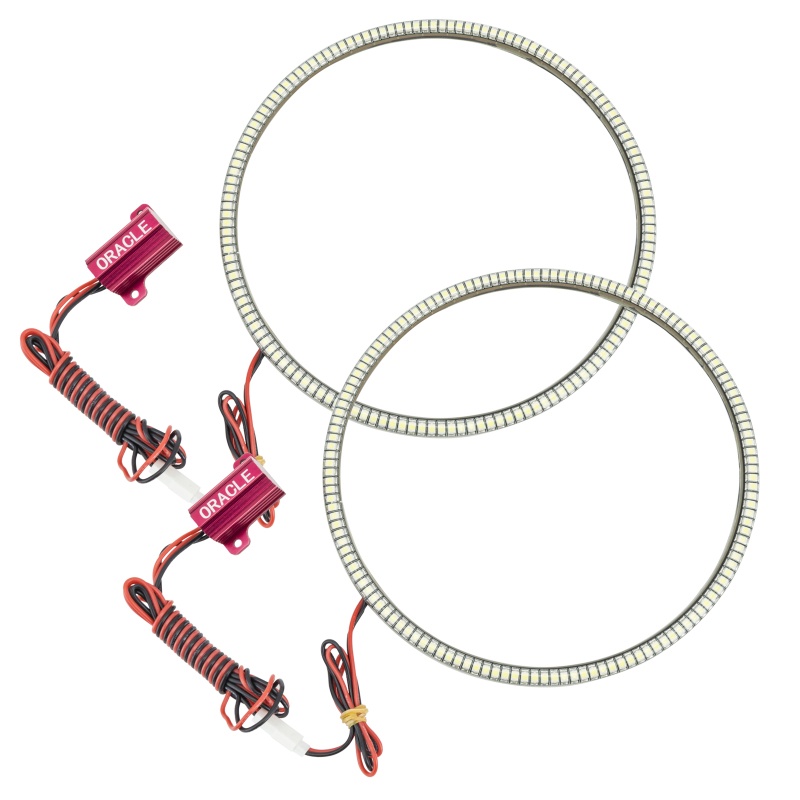
ORACLE Lighting Jeep Wrangler JL/Gladiator JT LED Surface Mount Headlight Halo Kit
Get an eye-catching customized headlight styling with a simple, easy install! The ORACLE Lighting halo kit for a Jeep Wrangler JL/Gladiator JT features our expertly-crafted surface-mount waterproof design and our ColorSHIFT® technology for brilliant colors with the best quality LED components. Encased in a special polymer resin, our surface mount halos are completely waterproof (meaning they can function properly even when submerged underwater), and they easily install by attaching directly to the exterior of the headlight lens using a patent-pending system.This simple process cuts down installation time from hours to just minutes! No removing the headlights, no baking the lights, no cutting the lights! While some vendors cut corners, we use advanced LED chips that produce an impressively bright output while consuming less power. Easily control the halos with one of our easy-to-use controllers, and consider the popular ColorSHIFT®, which gives the user RGB control thanks to the 5050 tri-node LEDs that allows you to select any color imaginable. Using the latest lighting technology, our cutting-edge halo kits for cars are a great way to personalize your ride with show-stopping looks and industry-leading performance. Stand out from the look-alikes with an ORACLE Lighting halo kit! This Part Fits: Year Make Model Submodel 2021 Jeep Gladiator 80th Anniversary 2020,2022 Jeep Gladiator Altitude 2023 Jeep Gladiator Freedom 2021-2023 Jeep Gladiator High Altitude 2024-2025 Jeep Gladiator High Tide 2024 Jeep Gladiator Jeep Beach 2020 Jeep Gladiator Launch Edition 2020-2025 Jeep Gladiator Mojave 2024-2025 Jeep Gladiator Mojave X 2024-2025 Jeep Gladiator NightHawk 2020-2023 Jeep Gladiator Overland 2020-2025 Jeep Gladiator Rubicon 2024-2025 Jeep Gladiator Rubicon X 2020-2025 Jeep Gladiator Sport 2020-2025 Jeep Gladiator Sport S 2021-2025 Jeep Gladiator Texas Trail 2021-2025 Jeep Gladiator Willys 2021-2023 Jeep Gladiator Willys Sport 2021 Jeep Wrangler 80th Anniversary 2021,2023 Jeep Wrangler Freedom 2021 Jeep Wrangler Islander 2018-2025 Jeep Wrangler Rubicon 2024-2025 Jeep Wrangler Rubicon X 2024 Jeep Wrangler Sahara 4xe 2018-2025 Jeep Wrangler Sport 2018-2025 Jeep Wrangler Sport S 2021 Jeep Wrangler Unlimited 80th Anniversary 2021 Jeep Wrangler Unlimited Freedom 2021-2022 Jeep Wrangler Unlimited High Altitude 2021-2022 Jeep Wrangler Unlimited High Altitude 4xe 2022 Jeep Wrangler Unlimited High Tide 2021 Jeep Wrangler Unlimited Islander 2018-2019 Jeep Wrangler Unlimited Moab 2018-2022 Jeep Wrangler Unlimited Rubicon 2021-2022 Jeep Wrangler Unlimited Rubicon 392 2021-2022 Jeep Wrangler Unlimited Rubicon 4xe 2018-2022 Jeep Wrangler Unlimited Sahara 2021-2022 Jeep Wrangler Unlimited Sahara 4xe 2021-2022 Jeep Wrangler Unlimited Sahara Altitude 2018-2022 Jeep Wrangler Unlimited Sport 2021-2022 Jeep Wrangler Unlimited Sport Altitude 2018-2022 Jeep Wrangler Unlimited Sport S 2021-2022 Jeep Wrangler Unlimited Willys 2021-2022 Jeep Wrangler Unlimited Willys Sport 2021-2025 Jeep Wrangler Willys 2021-2024 Jeep Wrangler Willys Sport
Brand: ORACLE Lighting
Category: Vehicles & Parts > Vehicle Parts & Accessories > Motor Vehicle Parts > Motor Vehicle Lighting > Headlights